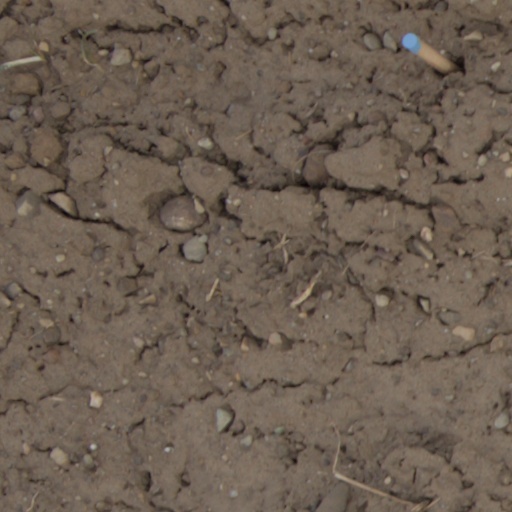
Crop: wheat